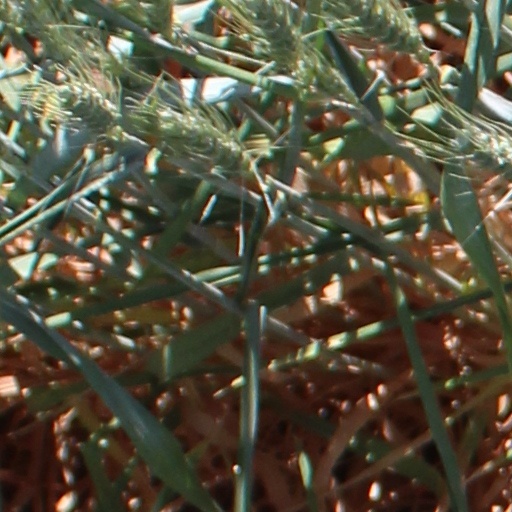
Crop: wheat